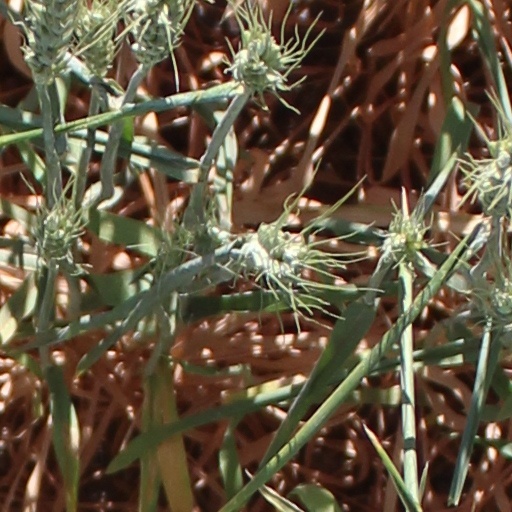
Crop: wheat